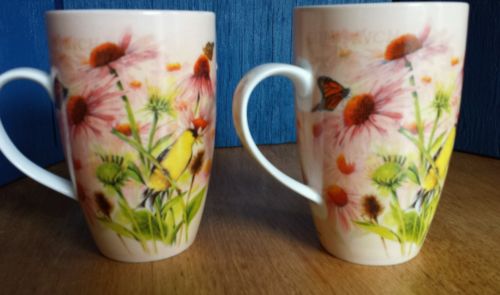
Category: mug